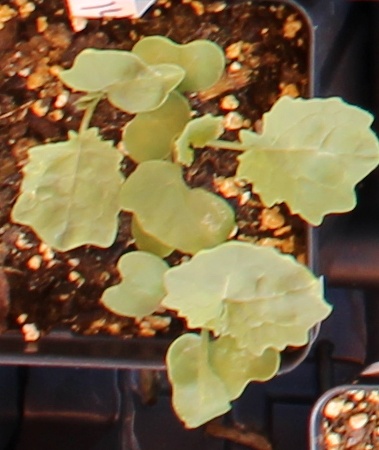
Label: Canola